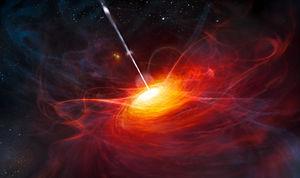
Un amas de quasars est un groupe de quasars qui constituerait les plus grandes structures astronomiques de l'univers connu. On les croit les précurseurs des filaments galactiques trouvés dans l'univers relativement proche.